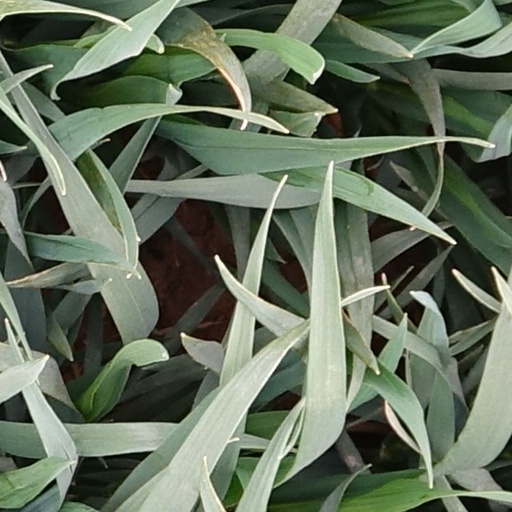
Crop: wheat